Bobby Dodd

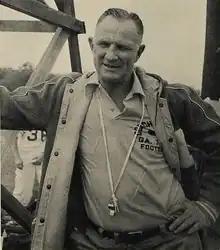
Dodd from the 1963 "Blueprint"

Robert Lee Dodd (November 11, 1908 – June 21, 1988) was an American college football player and coach, college baseball coach, and college athletics administrator. He served as the head football coach at Georgia Tech from 1945 to 1966, compiling a record of 165–64–8. His teams won consecutive Southeastern Conference (SEC) title in 1951 and 1952, and his 1952 Georgia Tech Yellow Jackets football team won the 1953 Sugar Bowl and was recognized as a national champion by a number of selectors though they finished second behind Michigan State in both major polls. Dodd was also Georgia Tech's head baseball coach from 1932 to 1939, tallying a mark of 43–64–2, and the school's athletic director from 1950 until 1976. All together, Dodd served Georgia Tech 57 years in various capacities.